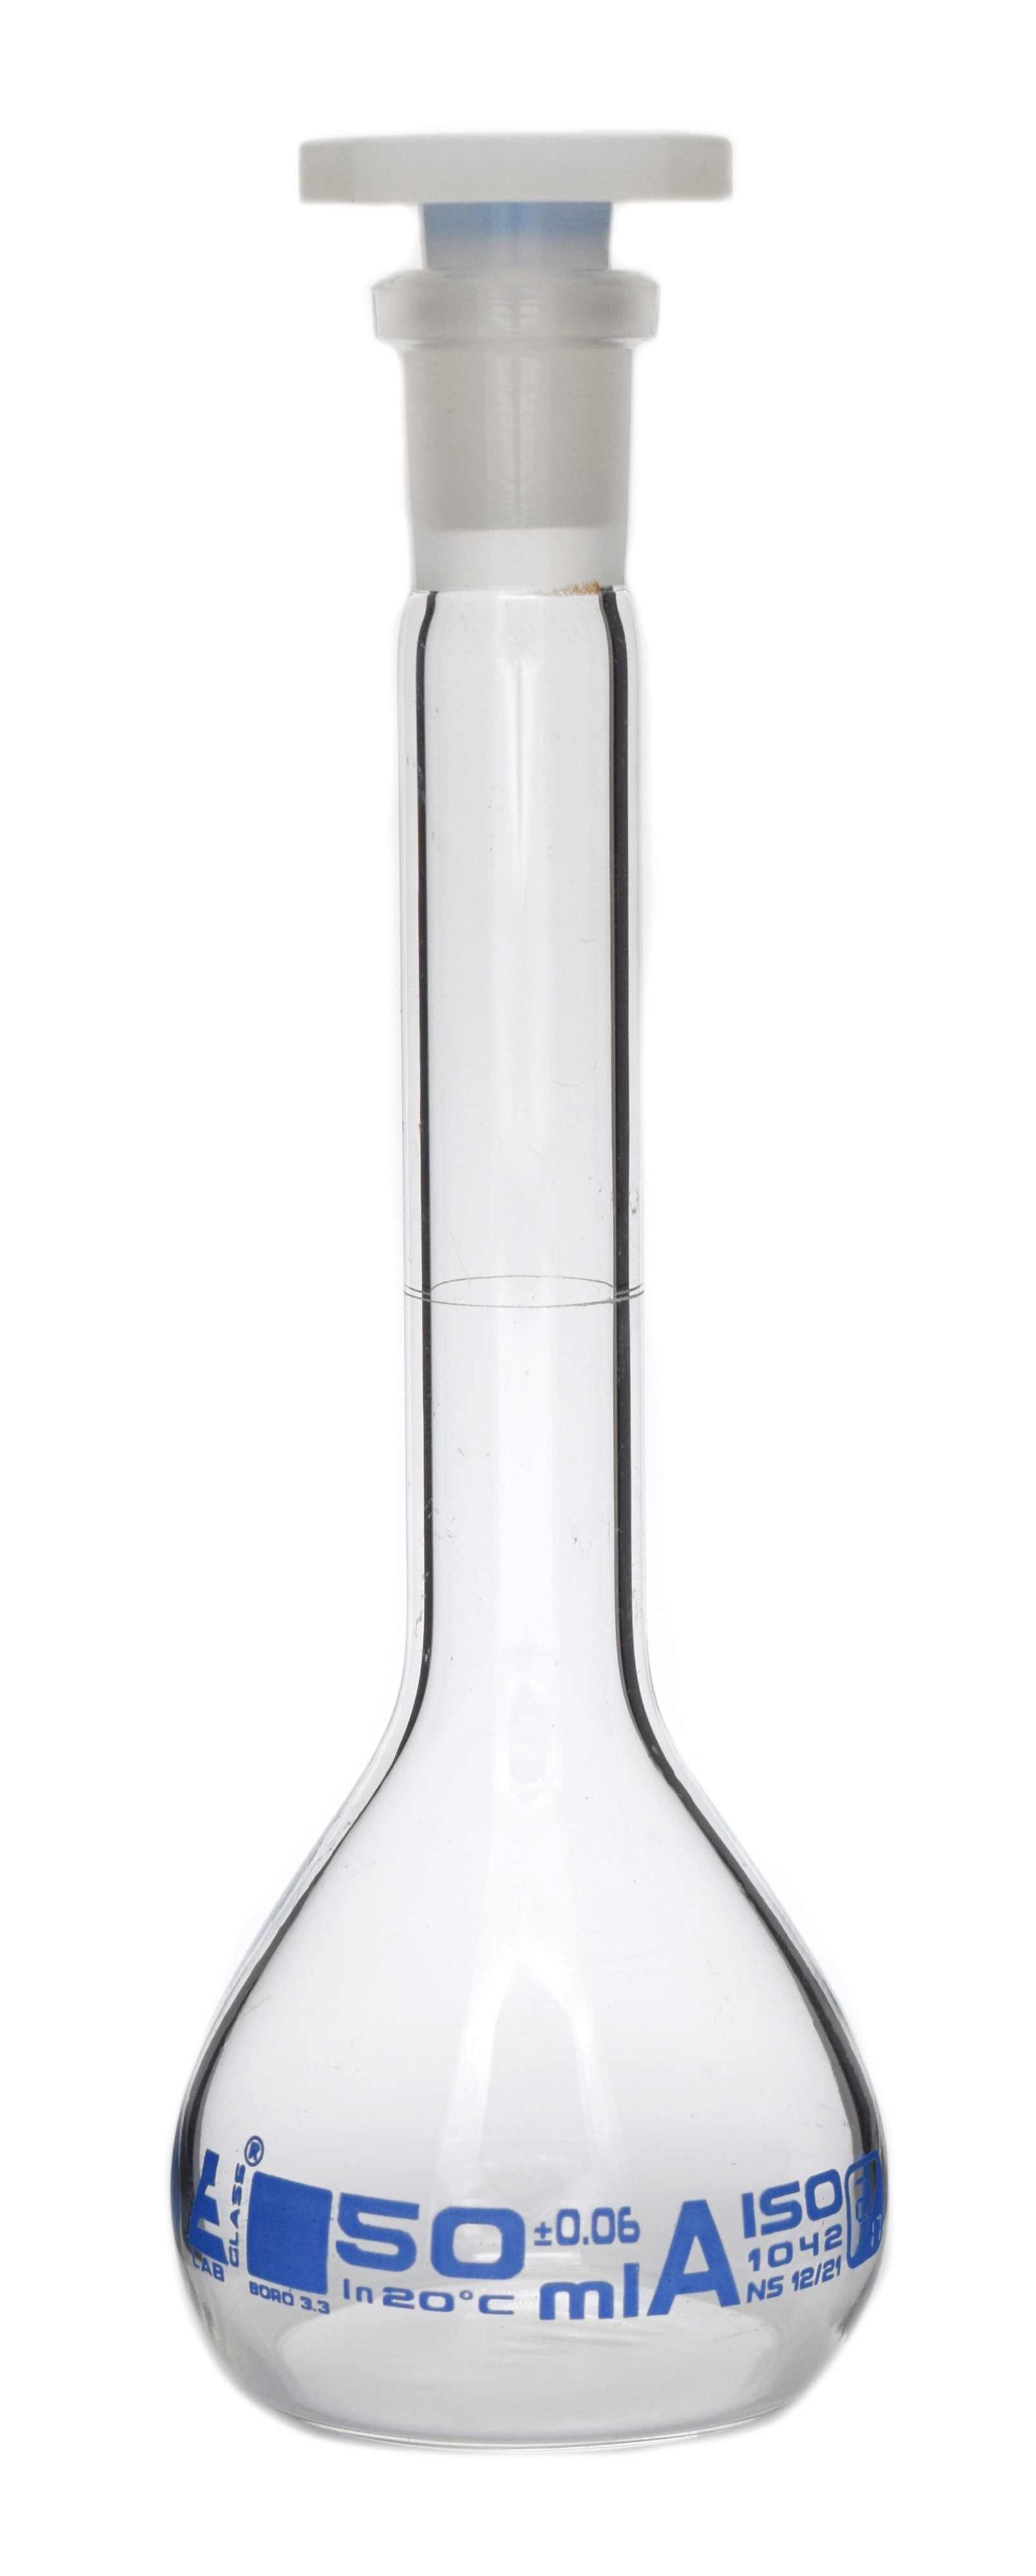
Volumetric Flask, 50ml capacity, Class A - with 12/21 Chemical Resistant Polyethylene Stopper - Borosilicate Glass - Eisco Labs
Made of high quality Borosilicate glass Includes chemical resistant polyethylene stopper, socket size 12 / 21 50ml capacity Class A. As per DIN ISO 1042 Standard Perfect for any science or home laboratory 50ml capacity. This Class A Volumetric flask is made of high quality 3.3 Borosilicate glass, and includes a chemical resistant polyethylene stopper. Socket Size 12/21. Tolerance Â±0.060 ml. Autoclavable at 121Â°C. Flask stands 5.5". Base is 1.75" in diameter. Neck measures 4" in length and has a diameter of approximately 0.6". NOTE: Polyethylene stoppers cannot be autoclaved. They have a temperature compatibility range of -40Â°C to +80Â°C. Remove stoppers before autoclaving the glass flask body.
Brand: Eisco Labs
Category: Business & Industrial > Science & Laboratory > Laboratory Supplies > Laboratory Flasks > Volumetric Laboratory Flasks